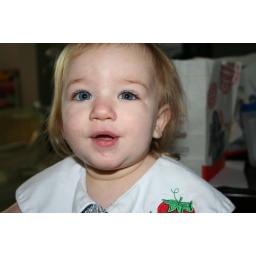
3 girls and Dad at home in the morning 2008-06-02 008